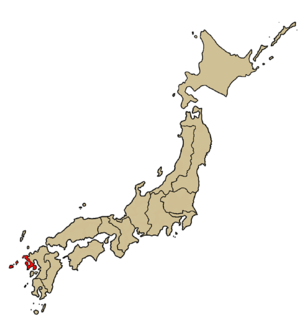
L'archidiocèse de Nagasaki est une circonscription ecclésiastique de l’Église catholique au Japon. Créé comme vicariat apostolique du Japon méridional en 1876, il devient diocèse en 1891 et archidiocèse métropolitain en 1959. L’archevêque actuel est Mᵍʳ Joseph Mitsuaki Takami PSS.